Portrait of a Carthusian

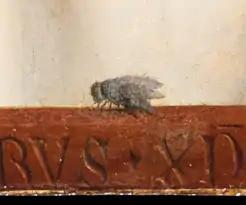
Detail with inscriptions and fly

"Portrait of a Carthusian" sports a "trompe-l'œil" fly on the center of its "trompe-l'œil" lower frame. The addition of "trompe-l'œil" flies to works of art is believed to have begun in the 15th century, right as Christus became active. Art Historians are generally split between two different interpretations of their use. Many art historians believe the fly to hold religious symbolism, functions as connotations of sin, corruption, mortality, etc. Art historians believe that a fly was used to evoke such images in connection with Satan’s moniker Beelzebub—the Lord of the Flies. More recently, art historians are beginning to view the inclusion of "trompe-l'œil" flies as a professional calling card, with art historian Felix Thülemann describing it as “a selfconscious representation of superior painterly prowess. It is believed that this is why the fly generally appears next to the artist’s signature (the fly’s position right next to ‘Petrus ΧΡΙ Me Fecit’ hinting that the fly might be the referent of ‘me’ rather than the painting.)